No. 333 Squadron RNoAF

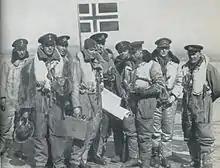
May 1942 : back from a mission over Norway. Nordahl Grieg 2nd from right

On their first mission to Norway, the poet, and news-reporter Nordahl Grieg was with 333 Squadron to report from the flight. This was then a secret mission. After this mission, he wrote the poem "Flagget". During the Second World War, the missions of 333 Squadron included dangerous search-and-destroy submarine missions, patrolling, and secret missions along the Norwegian coastline, behind the German defence lines. They landed and picked up agents, illegal radios, and transmitters. They also dropped Christmas presents to the Norwegian population, and did search and rescue missions.